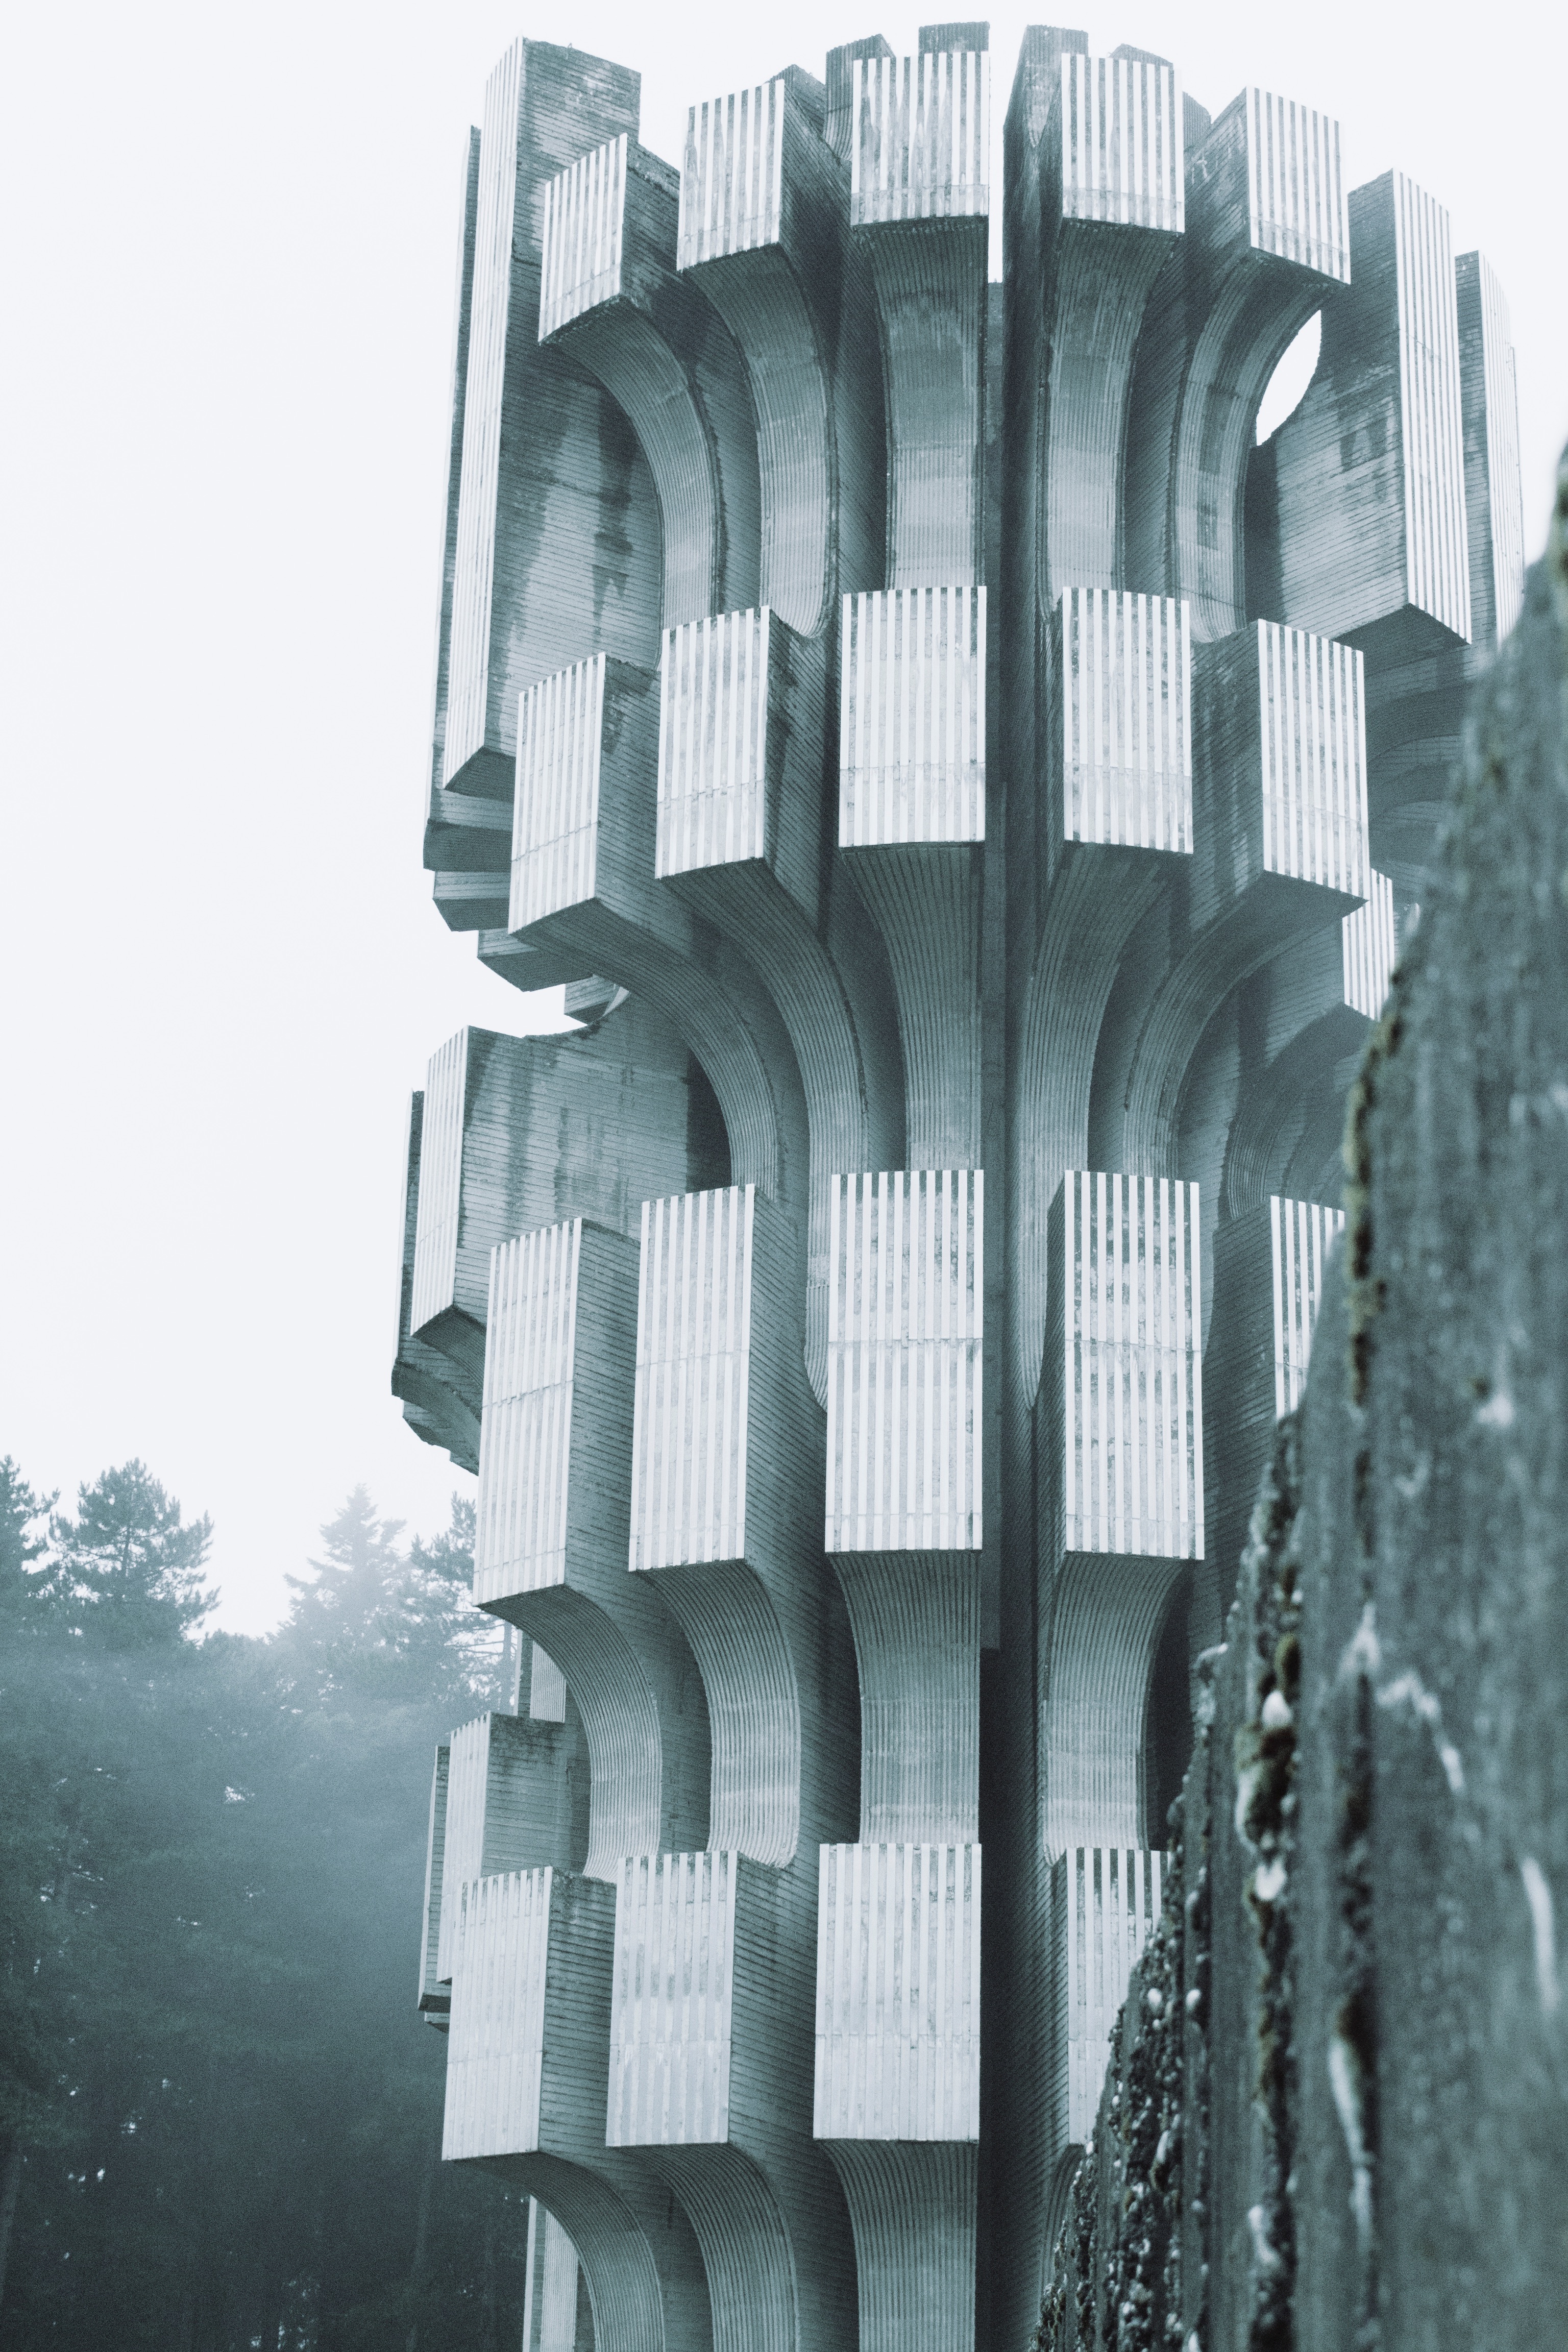
black and white, architecture, skyscraper, column, tower, landmark, facade, monochrome, tower block, symmetry, metropolis, monochrome photography